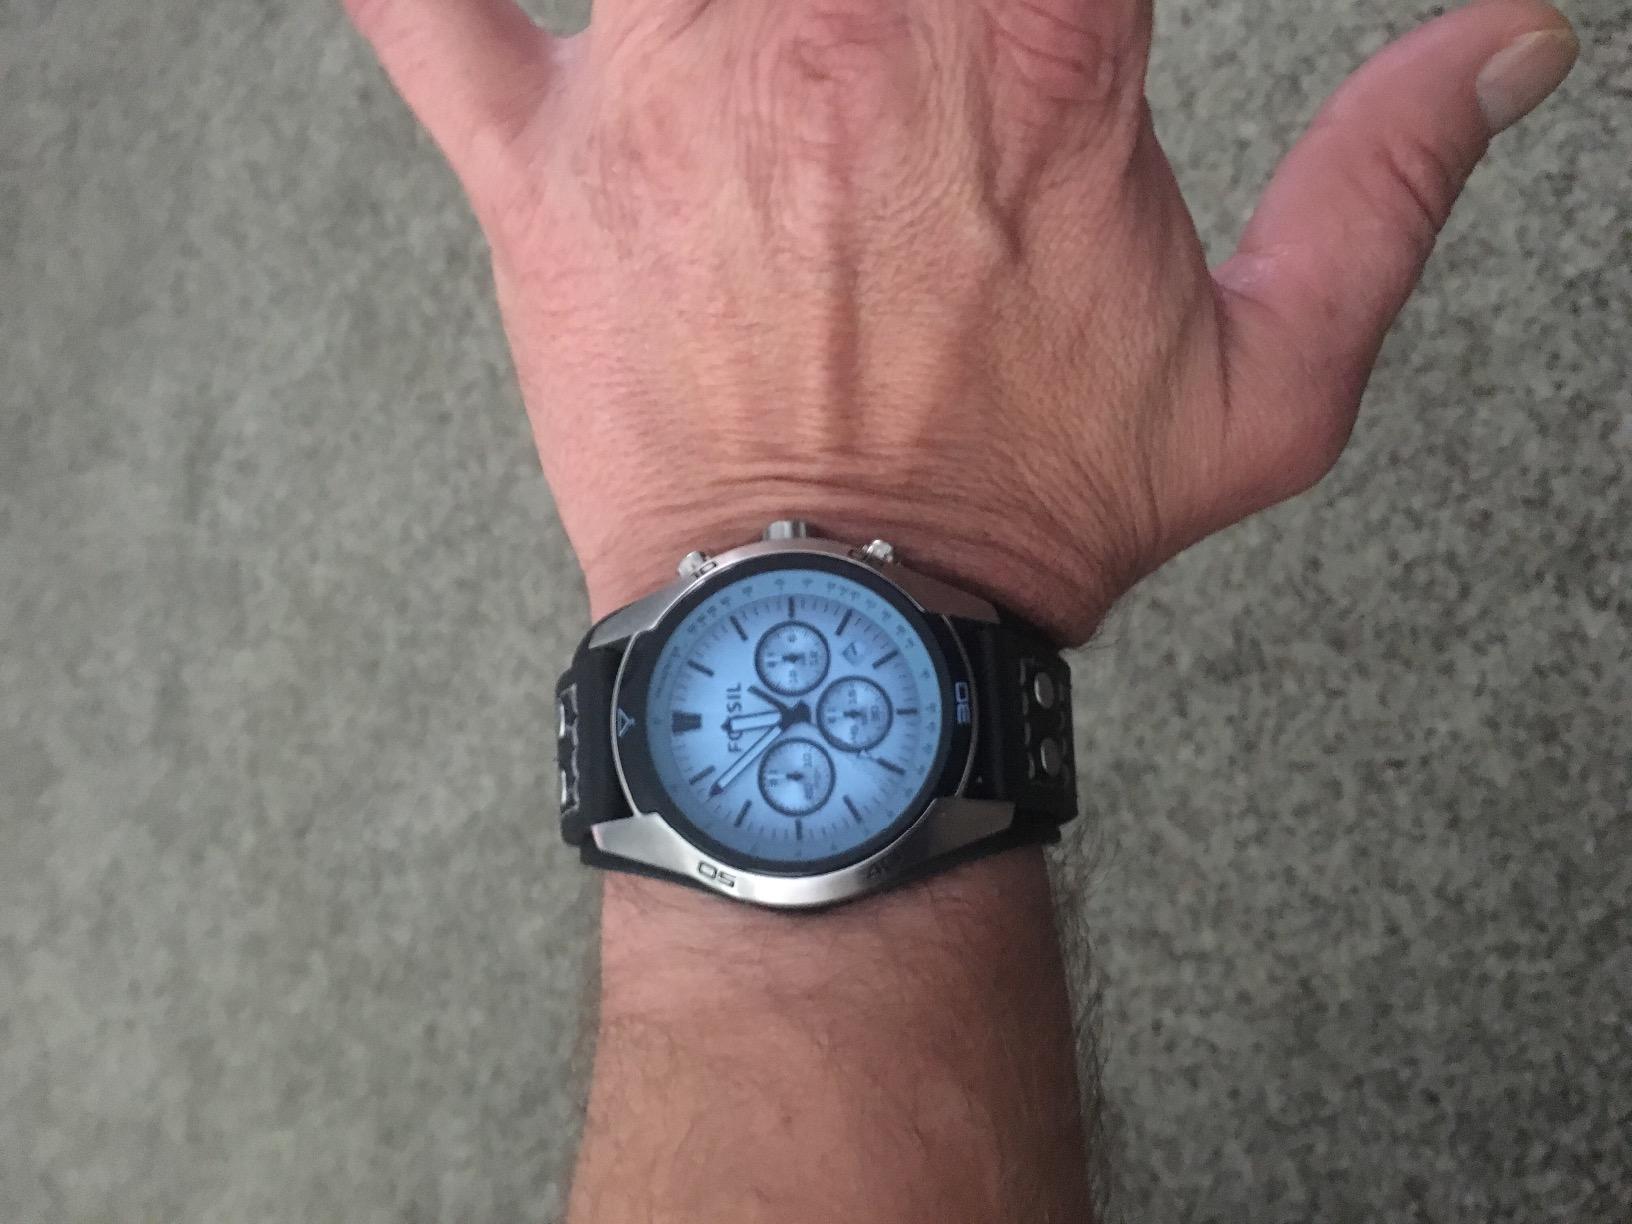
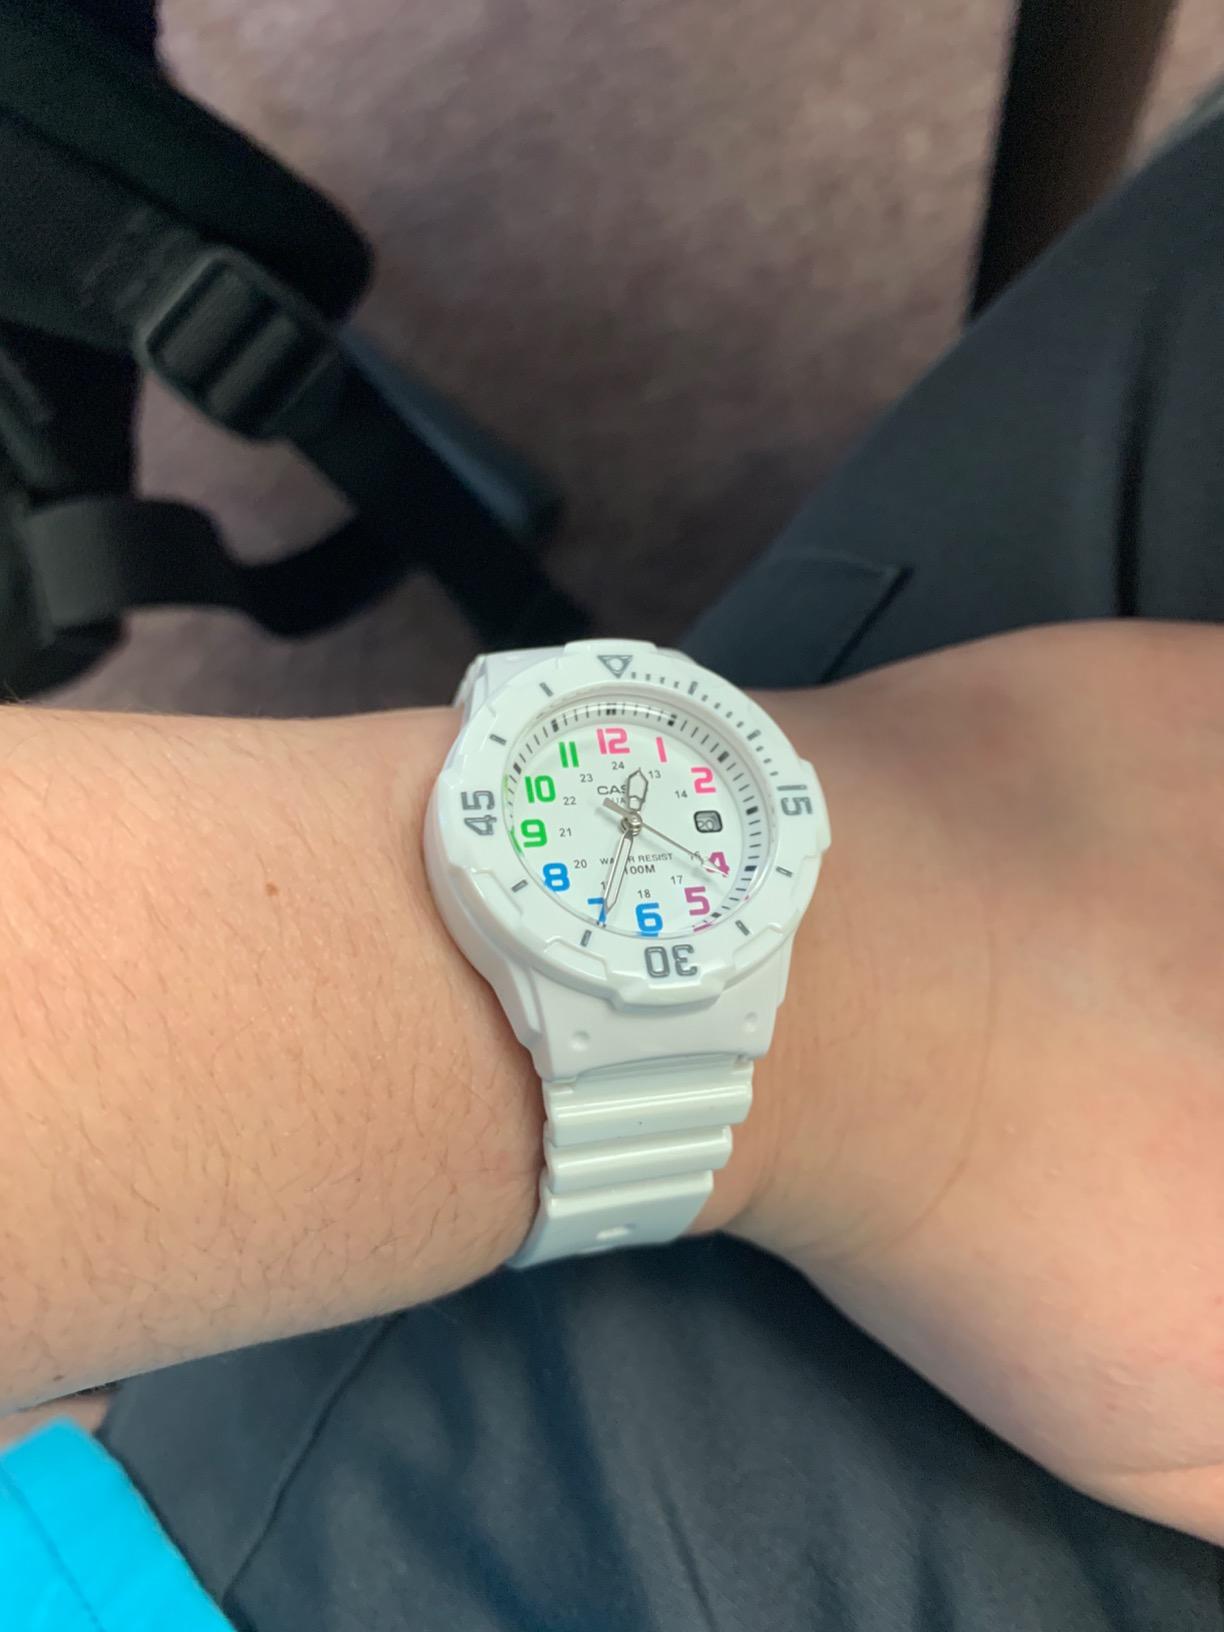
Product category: accessories_watch
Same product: no